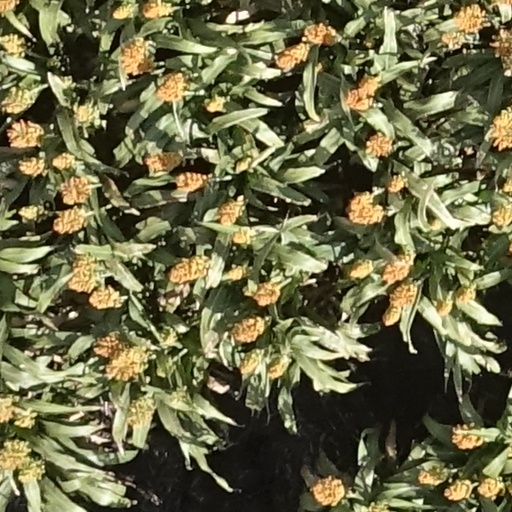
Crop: sorghum